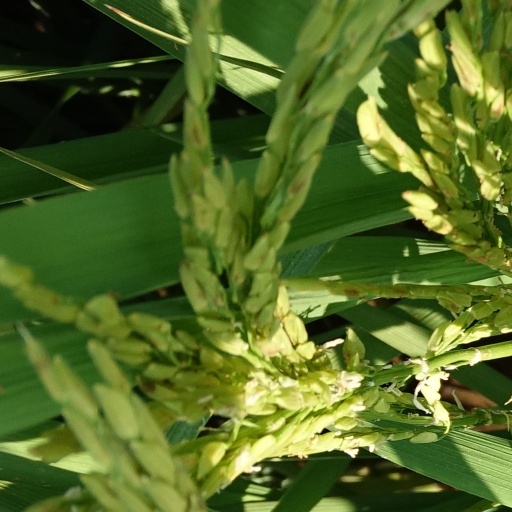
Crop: rice